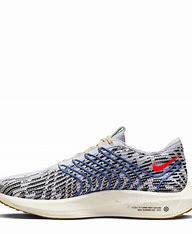
Brand: Nike
Model: Pegasus Turbo Next Nature